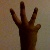
The image shows a hand gesture representing the number 6 in Indian Sign Language.